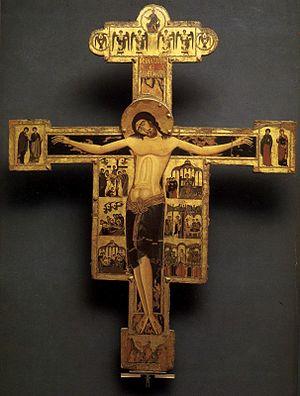
Maestro bizantino del Crocifisso di Pisa désigne en Italie un maître anonyme de la peinture byzantine du début du XIIIᵉ siècle, auteur du crucifix nᵒ 20, conservé et exposé à Pise au Museo Nazionale di San Matteo.